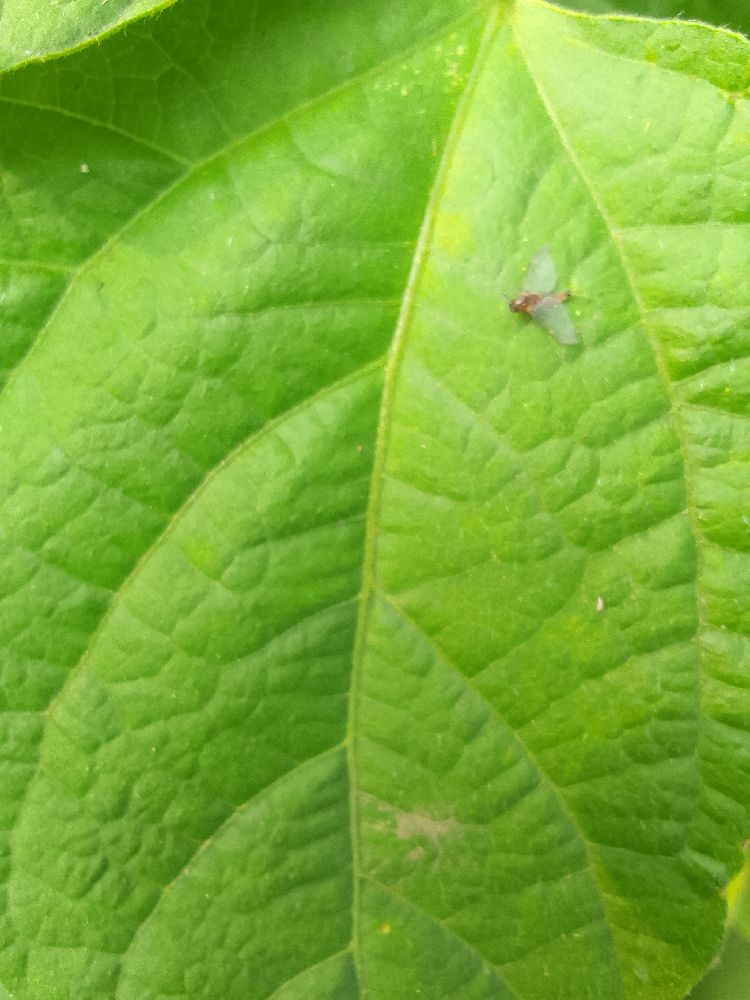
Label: healthy